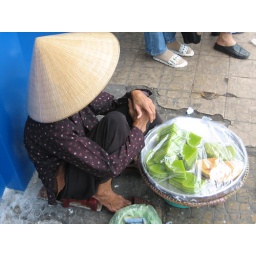
old lady selling vietnamese cake at a crowded bus inter-change in HCM.